Yellow Peril

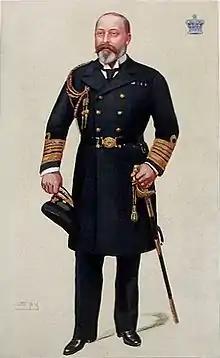
Unlike the Kaiser of Germany, King Edward VII of the United Kingdom did not see the Japanese as the Yellow Peril in the Russo–Japanese War. (1904–05)

As his cousin, Kaiser Wilhelm knew that Tsar Nicholas shared his anti-Asian racism and believed he could persuade the Tsar to abrogate the Franco-Russian Alliance (1894) and then to form a German–Russian alliance against Britain. In manipulative pursuit of Imperial German "Weltpolitik" "Wilhelm II's deliberate use of the 'yellow peril' slogan was more than a personal idiosyncrasy, and fitted into the general pattern of German foreign policy under his reign, i.e. to encourage Russia's Far Eastern adventures, and later to sow discord, between the United States and Japan. Not the substance, but only the form, of Wilhelm II's 'yellow peril' propaganda disturbed the official policy of the Wilhelmstrasse."